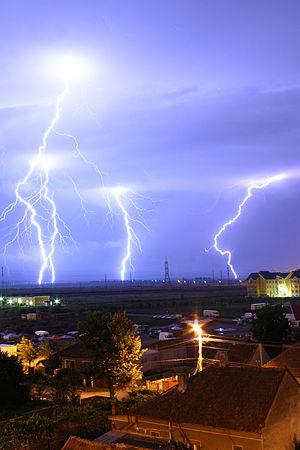
En physique, l'énergie est une mesure de la capacité d'un système à modifier un état, à produire un travail entraînant un mouvement, un rayonnement électromagnétique ou de la chaleur. Dans le Système international d'unités, l'énergie s'exprime en joules.
L'électrostatique est la branche de la physique qui étudie les phénomènes créés par des charges électriques statiques pour l'observateur. Les lois obtenues peuvent se généraliser à des systèmes variables pourvu que la distribution des charges puisse être considérée comme en équilibre à chaque instant. Ainsi le condensateur dans un circuit électrique est encore correctement décrit par ces mêmes lois même s'il fonctionne à de très hautes fréquences.